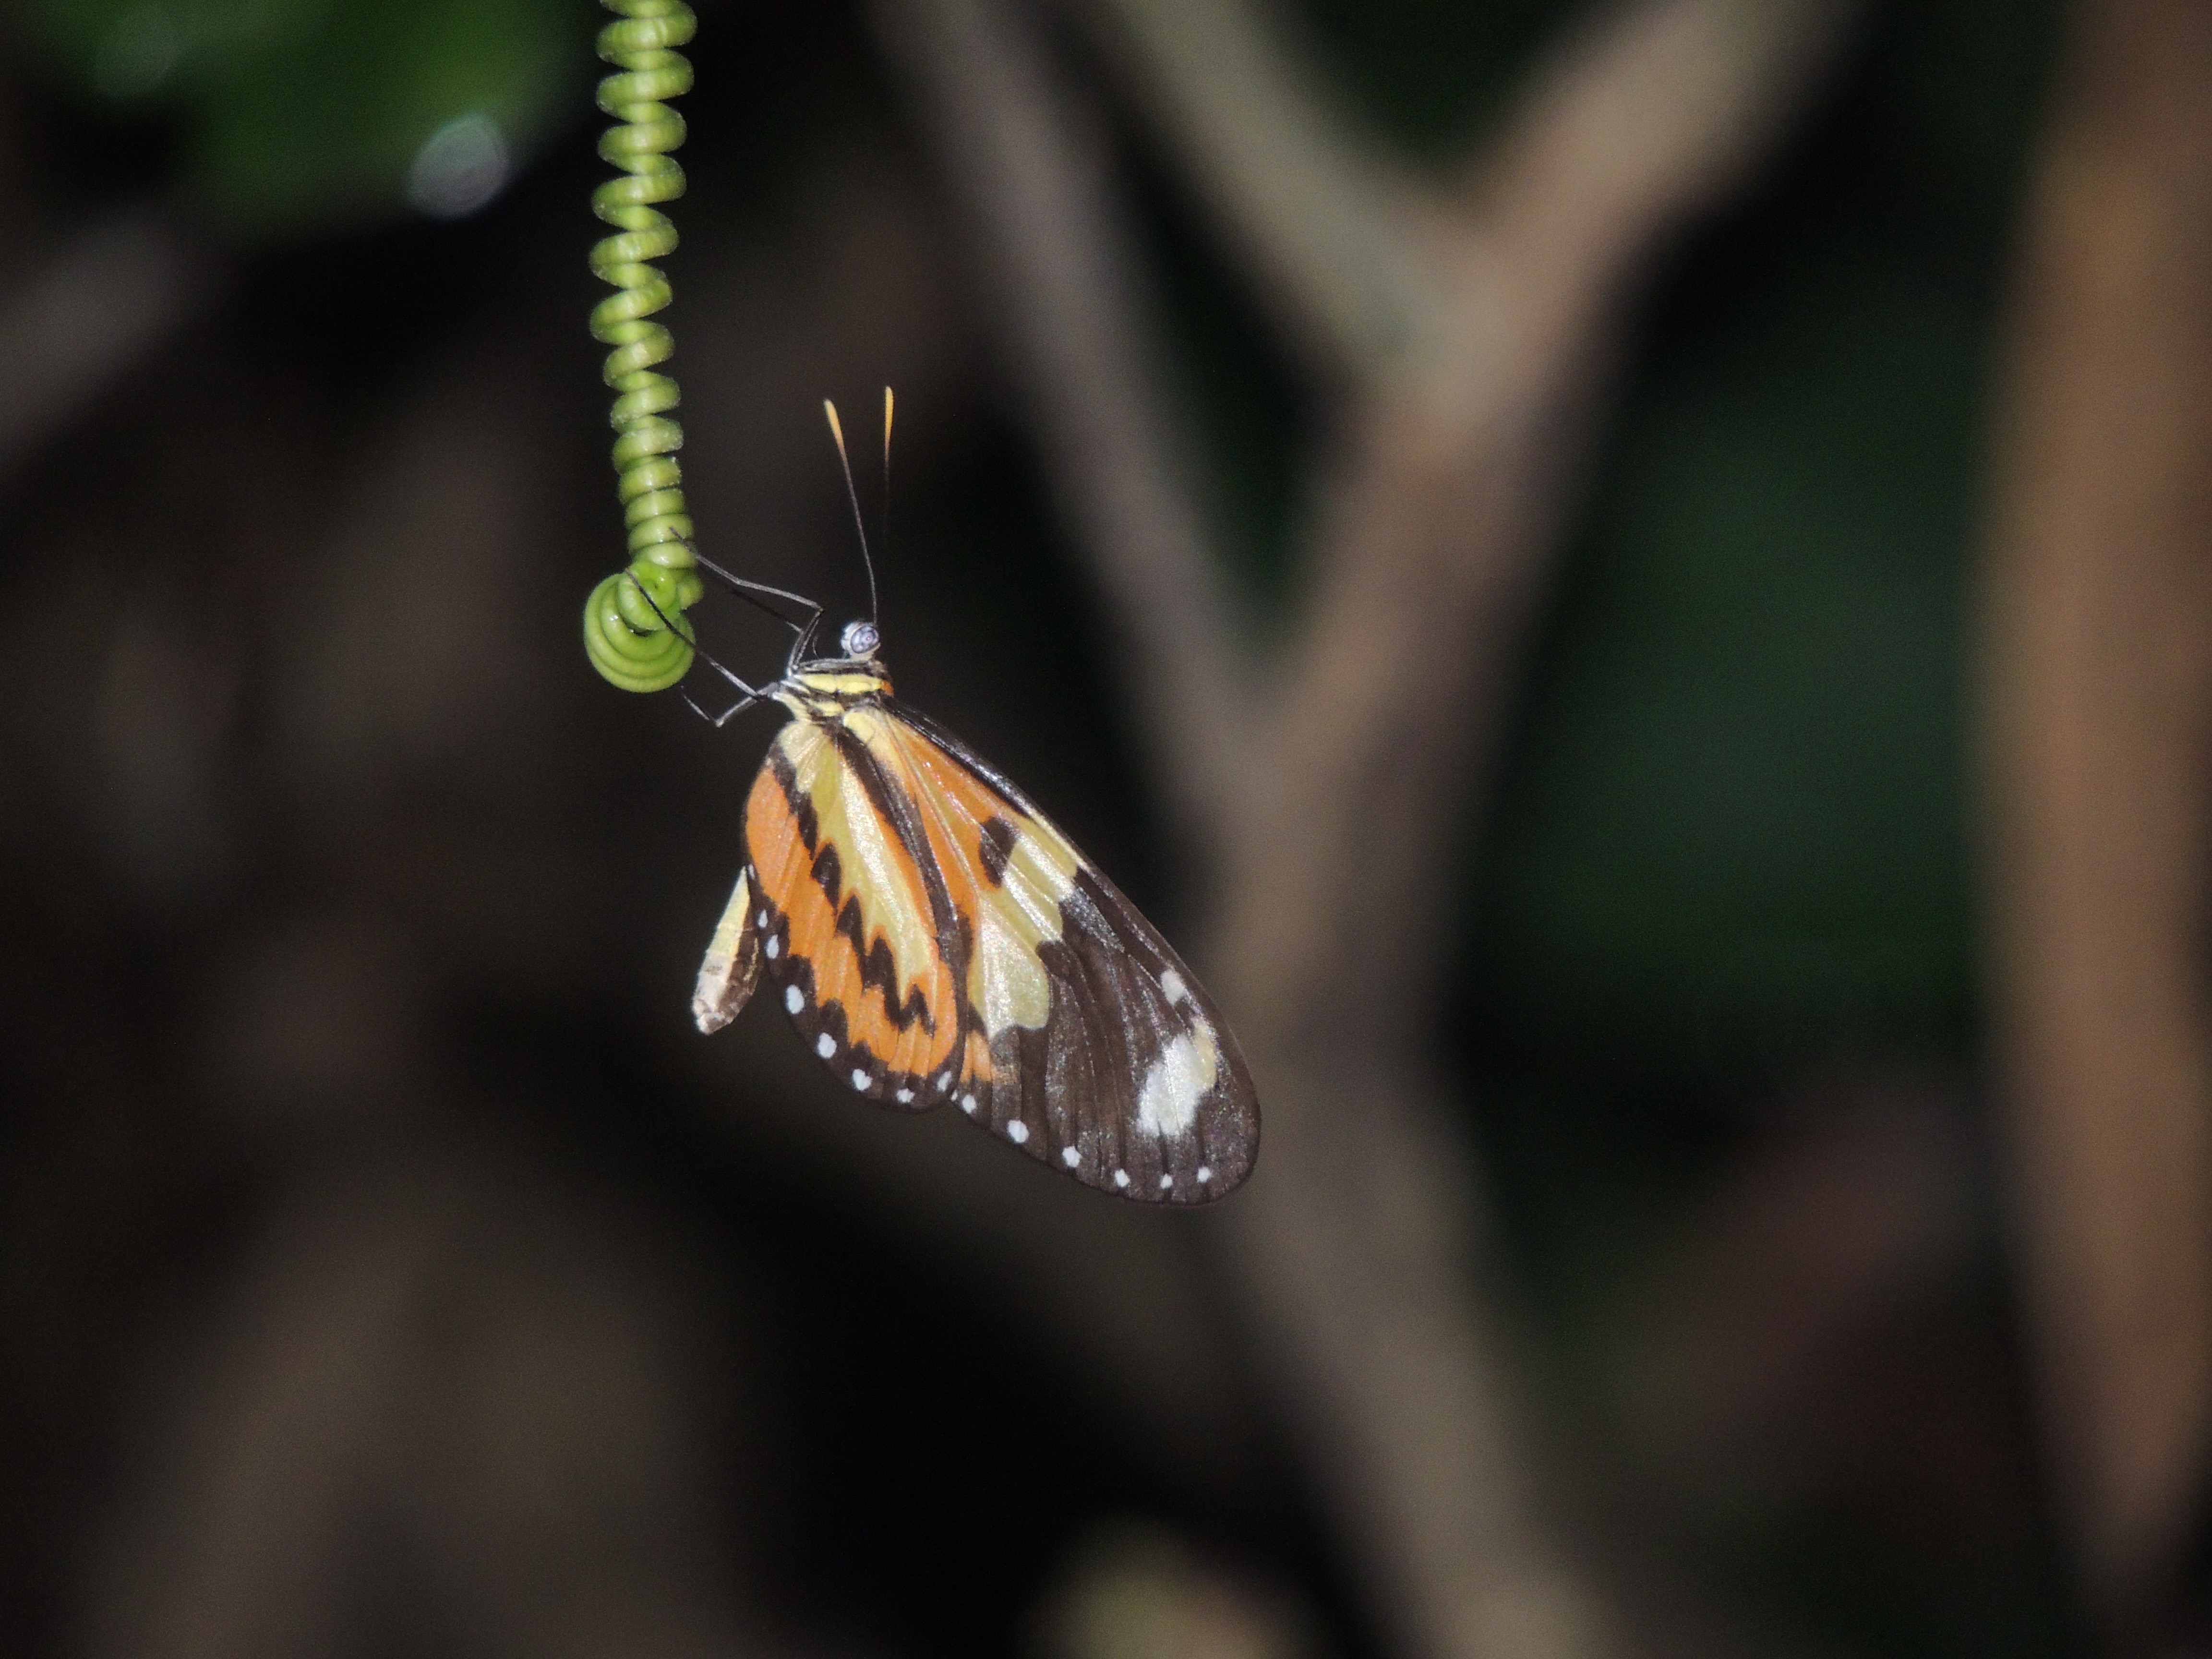
nature, wing, photography, leaf, flower, wildlife, green, insect, butterfly, fauna, invertebrate, close up, monarch butterfly, macro photography, arthropod, pollinator, moths and butterflies